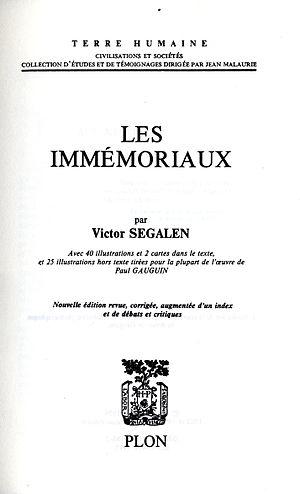
La page de titre des Immémorieux de Victor Segalen
Terre humaine est une collection des éditions Plon, créée en février 1954 par Jean Malaurie. Terre humaine a publié à ce jour une centaine de titres, dont une vingtaine au moins sont considérés, dans le monde, comme de grands classiques de l'anthropologie et de l'ethnologie.